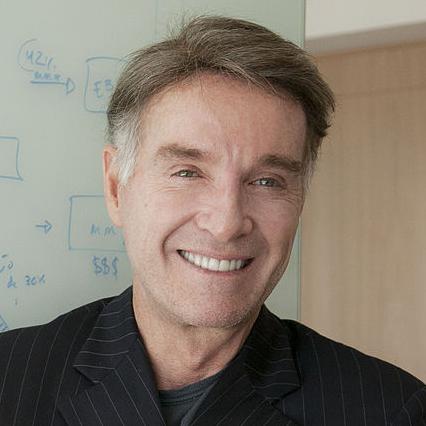
Age: 54